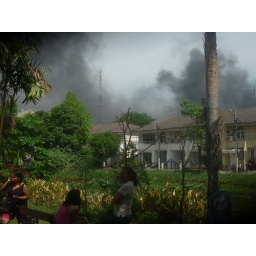
Smoke from burning tyres set alight by red shirt protestors outside Thaicom, NonthaburiLocation: Mueang Nonthaburi, Nonthaburi, Thailand&amp;copy; Gordon Anderson